Chicago Public Library

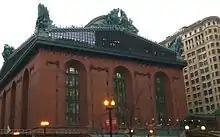
Harold Washington Library Center – in the Loop

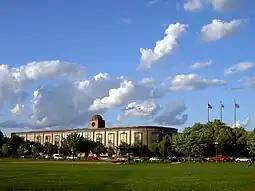
Conrad Sulzer Regional Library – North

In the aftermath of the 1871 Great Chicago Fire, Londoner A.H. Burgess, with the aid of Thomas Hughes, drew up what would be called the "English Book Donation", which proposed that England should provide a free library to the burnt-out city. The Chicago Public Library was created directly from the ashes of the great Chicago Fire. Burgess wrote on December 7, 1871 in "The Daily News" that "I propose that England should present a Free Library to Chicago, to remain there as a mark of sympathy now, and a keepsake and a token of true brotherly kindness forever..."